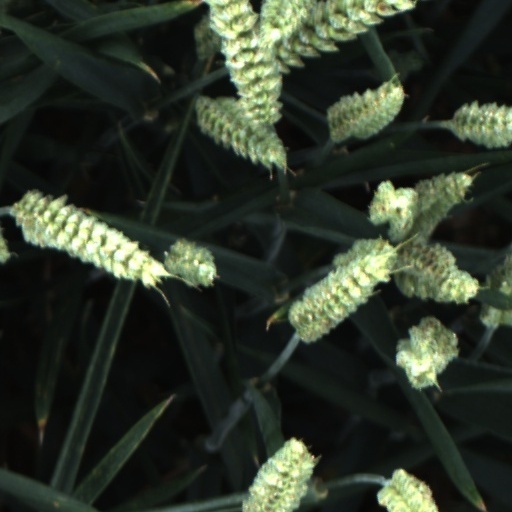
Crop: wheat